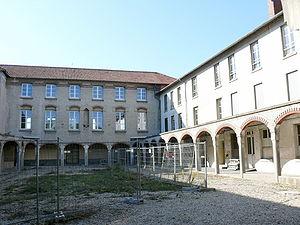
Montmagny (Val-d'Oise - Île-de-France - France)
Montmagny est une commune du département du Val-d'Oise, dans la région Île-de-France, en France.